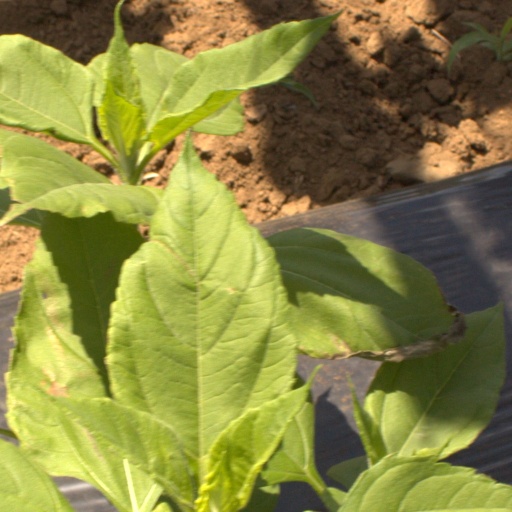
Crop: Jerusalem artichoke